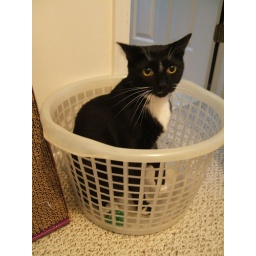
Pookins in a small laundry basket upstairs by the bathroom, with his favorite toy, the green Sparkly Ball.